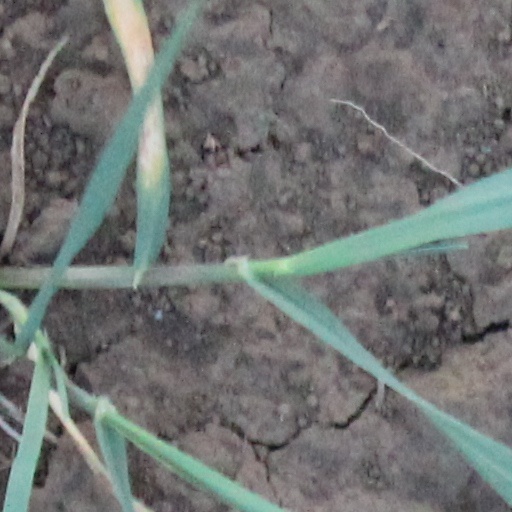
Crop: wheat